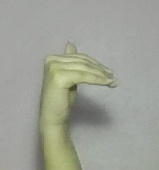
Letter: khaa